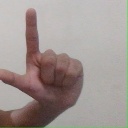
अक्षर: ल